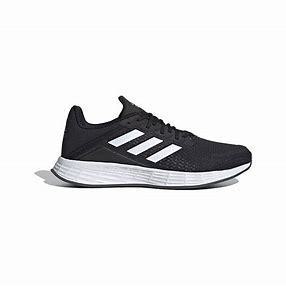
Brand: Adidas
Model: Duramo SL Lauf